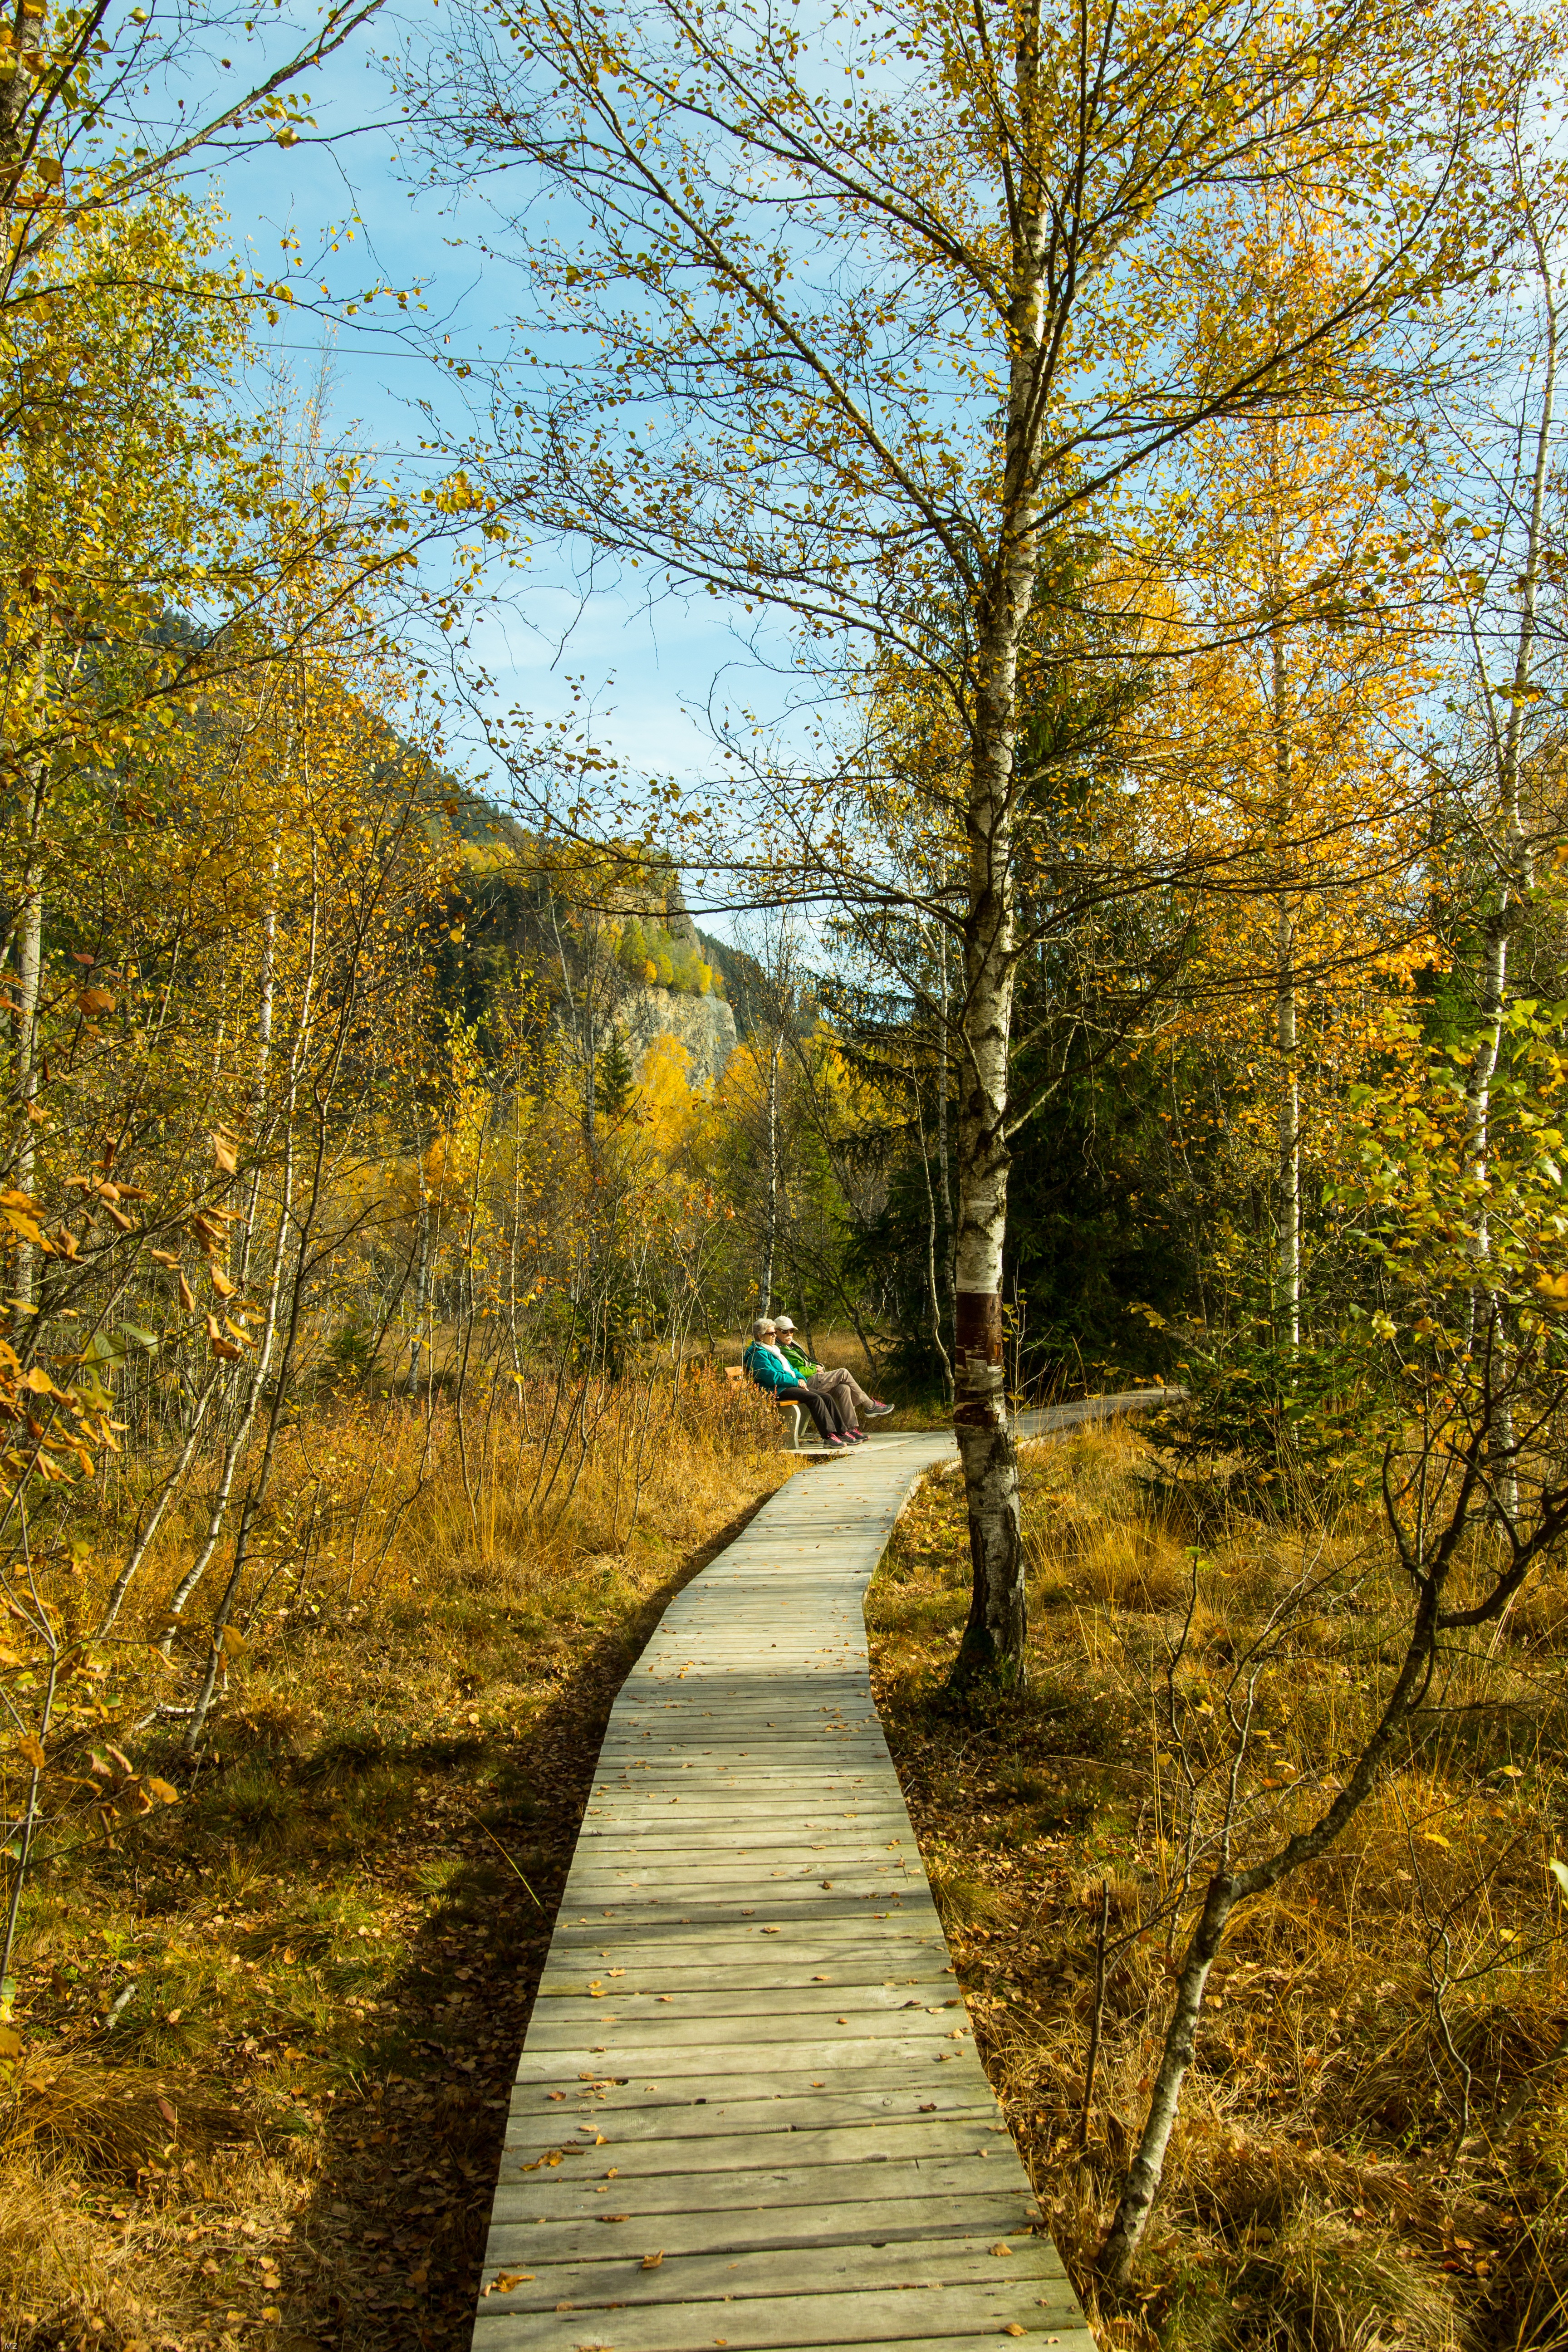
landscape, tree, nature, forest, wilderness, plant, hiking, trail, sunlight, morning, leaf, river, stream, reflection, autumn, rest, season, waterway, moor, woodland, habitat, away, autumn forest, fall leaves, forest path, edge of the woods, wooden track, forest trail, natural environment, atmospheric phenomenon, woody plant